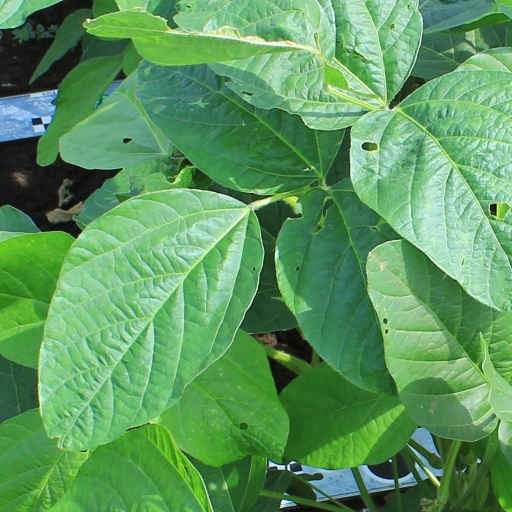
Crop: soybean